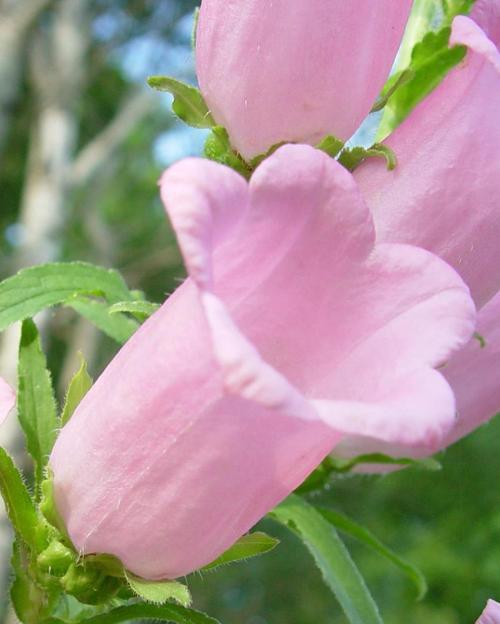
Label: canterbury bells